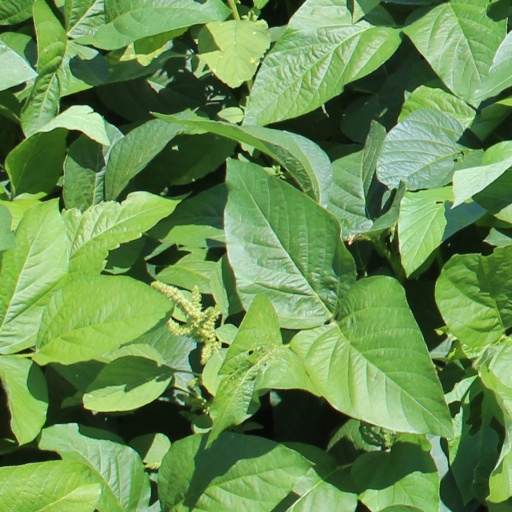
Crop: soybean